GWR 9400 Class

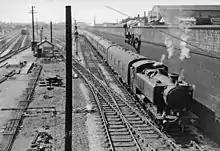
9474 ECS working into Paddington

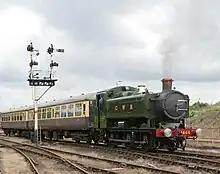
9466 at Tyseley

The 9400 Class migrated to most parts of the former GWR, with many based in South Wales and at Old Oak Common. Here they were used on Paddington empty stock work until the end of steam on the Western Region in 1965. A common sight on the departure side in 1964–1965 was a worn down 9400 Class locomotive without number plates waiting with a line of Mark 1 coaches.